Hiawatha Sportsman's Club 1931 Maintenance Building and Commissary

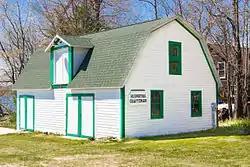
Maintenance Building

The Hiawatha Sportsman's Club 1931 Maintenance Building and Commissary are two recreational buildings located on Lake Boulevard, on the grounds of the Hiawatha Sportsman's Club, near Millecoquins, Michigan. The buildings were listed on the National Register of Historic Places in 2011. They are about from the Manitou Lodge, also on the grounds of the Hiawatha Sportsman's Club and listed on the National Register at the same time.